Marine steam engine

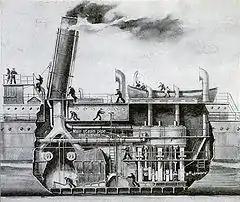
Period cutaway diagram of a triple-expansion steam engine installation, circa 1918. This particular diagram illustrates possible engine cutoff locations, after the "Lusitania" disaster and others made it clear that this was an important safety feature.

A marine steam engine is a steam engine that is used to power a ship or boat. This article deals mainly with marine steam engines of the reciprocating type, which were in use from the inception of the steamboat in the early 19th century to their last years of large-scale manufacture during World War II. Reciprocating steam engines were progressively replaced in marine applications during the 20th century by steam turbines and marine diesel engines.